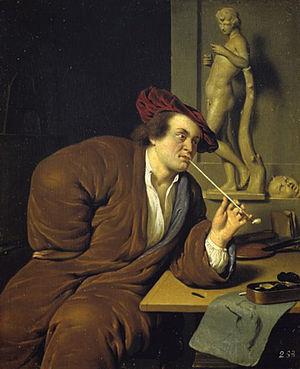
1688 est une année bissextile commençant un jeudi.